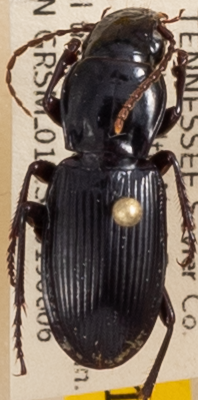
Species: Pterostichus acutipes acutipes
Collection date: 2019-08-06
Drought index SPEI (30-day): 1.69
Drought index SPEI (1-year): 2.09
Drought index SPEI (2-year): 2.09